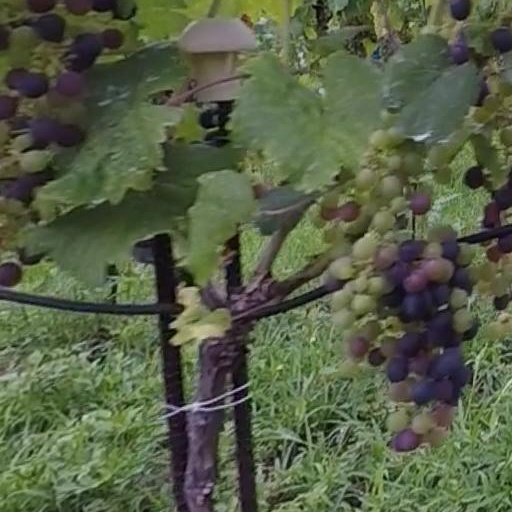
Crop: grape